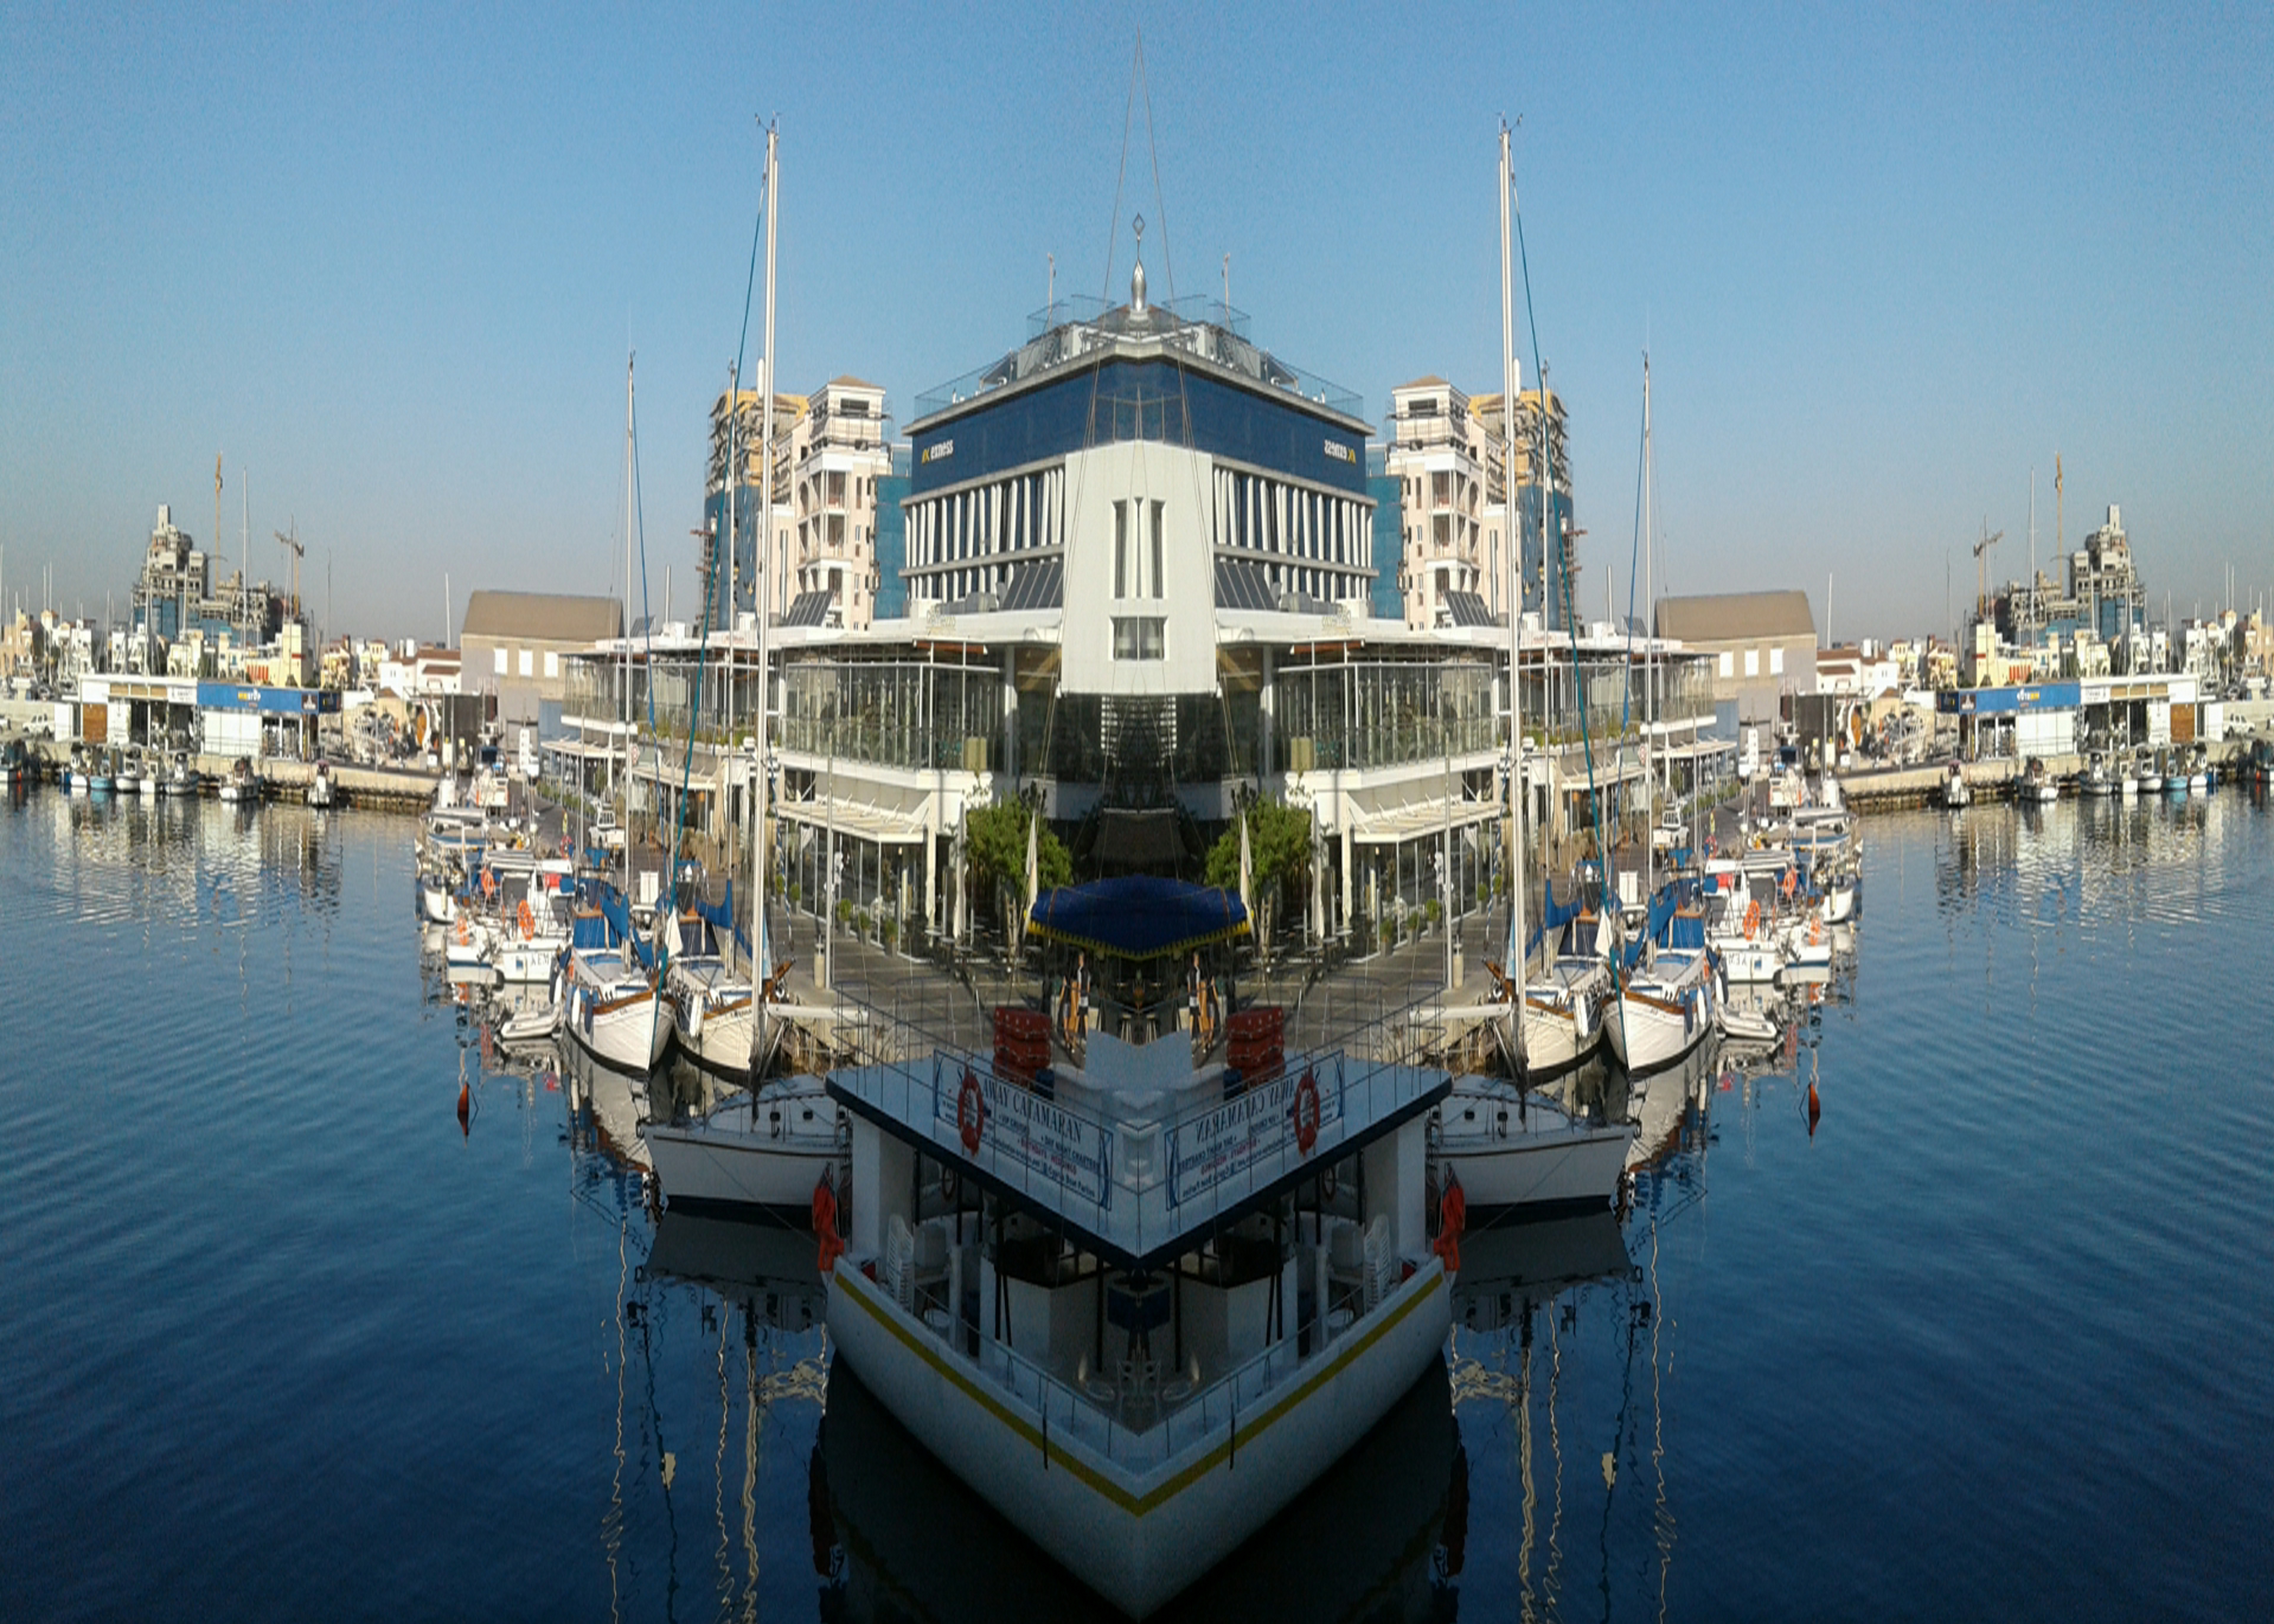
mirror, reflection, sky, water, port, boas, blue, sea, fishing, watercraft, vehicle, boat, naval architecture, building, dock, lake, leisure, city, morning, ship, water transportation, pier, tower, recreation, channel, harbor, nonbuilding structure, marina, evening, travel, horizon, tourism, vacation, boats and boating equipment and supplies, boating, ocean, panorama, coast, passenger ship, tourist attraction, night, transport, river